Sky position (RA, Dec in degrees): 198.729, -1.013
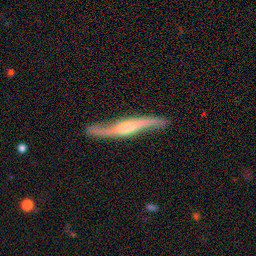
Galaxy morphology: Edge-on Galaxies with Bulge